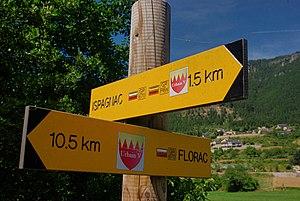
Au pont de Quézac (Lozère), illustration du balisage du chemin Urbain V
Le Chemin Urbain V est le nom donné à un chemin de grande randonnée. Il retrace la vie et l’œuvre de Guillaume Grimoard devenu pape sous le nom d'Urbain V. Ce chemin, qui se situe sur la bordure sud-est du Massif central, a la particularité de relier quatre sites inscrits au patrimoine mondial de l'UNESCO que sont les Chemins de Compostelle, les Causses et Cévennes, le Pont du Gard et l'ensemble architectural avignonnais du Palais des Papes et du Pont Saint-Bénézet.